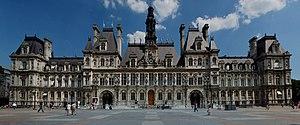
L'hôtel de ville est un édifice dont l'apparition au Moyen Âge correspond au déclin du pouvoir seigneurial et à l'octroi de privilèges aux municipalités. C'est là que la bourgeoisie émergente établit avec une certaine ostentation le siège du gouvernement de la cité dont le beffroi symbolise le pouvoir.
Cet article recense les hôtels de département de France, c'est-à-dire les édifices hébergeant les conseils départementaux. Est aussi listé l'hôtel de la métropole de Lyon en raison du statut de collectivité territoriale de cette dernière, crée le 1ᵉʳ janvier 2015. De plus, l'hôtel du département du Rhône est toujours situé à Lyon, bien que ne se situant plus dans le département du Rhône à la suite de la création de la métropole de Lyon. En Guyane et en Martinique, les conseils généraux ont été fusionnés fin 2015 avec les conseils régionaux ; les bâtiments cités pour ces départements ne sont plus utilisés, ces collectivités siégeant dans les anciens locaux du conseil régional. Le Conseil départemental de Mayotte exerce également les attributions d'un conseil régional.
L’hôtel de ville de Paris, communément appelé l’Hôtel de Ville, est le bâtiment qui héberge les institutions municipales de Paris depuis 1357.